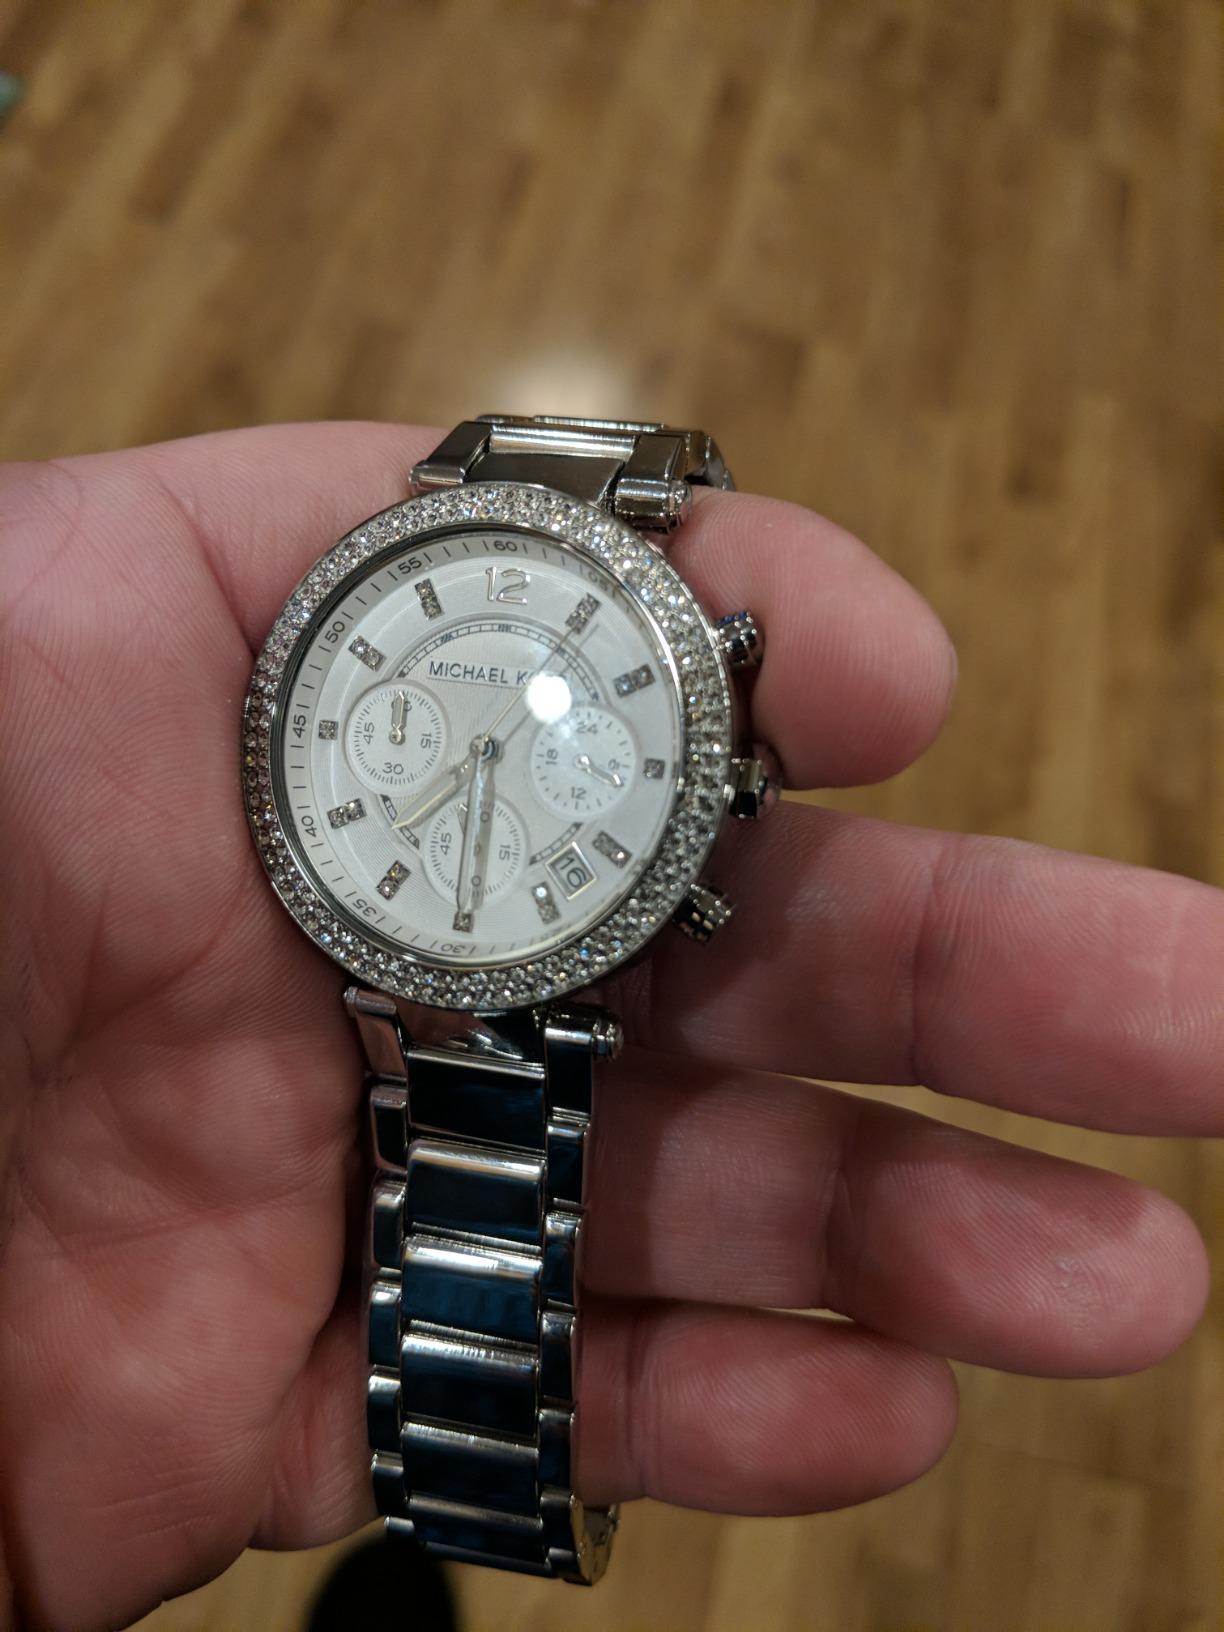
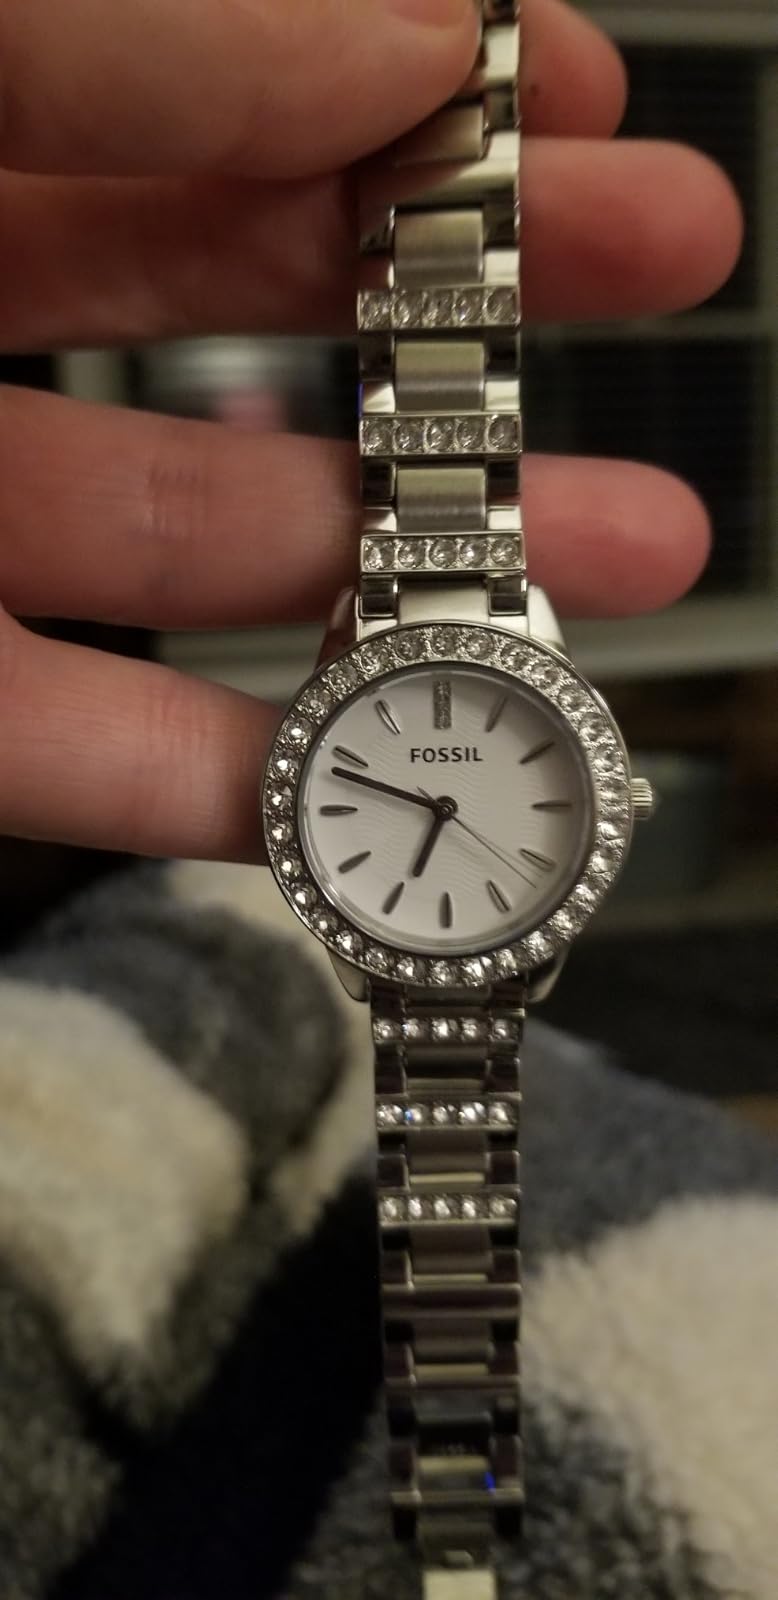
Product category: accessories_watch
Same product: no